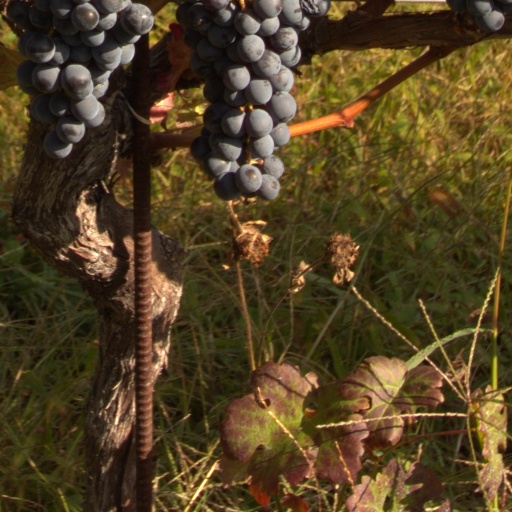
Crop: grape